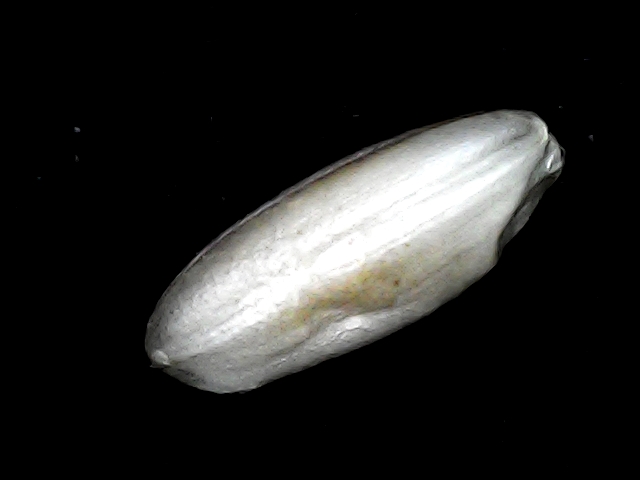
Rice variety: BD51